Florine Stettheimer

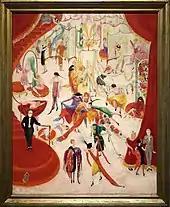
"Spring Sale at Bendel's", 1920, oil on canvas

The 1920s were Stettheimer's most prolific period. She painted a number of individual portraits of male friends and herself and family. Like her literary contemporaries Proust and Gertrude Stein, instead of trying to reproduce what the sitter looked like, Stettheimer's portraits reveal their sitter's personality through illustrating a mixture of their habits, vocations, accomplishments, and contexts. In her "Portrait of Marcel Duchamp and Rrose Sélavy", for example, she included images of a number of his "readymades," as well as his feminine alter ego, Rrose Sélavy. Barbara Bloemink has proposed that Duchamp based his persona as Rrose Sélavy in the well-known 1920-21 photography by Man Ray on Stettheimer. The artist also painted individual portraits of her sisters and her mother, and a self-portrait in which she is wearing an artist's beret, transparent cellophane-wrapped sheath, and red-winged cape and is floating upward towards the sun.